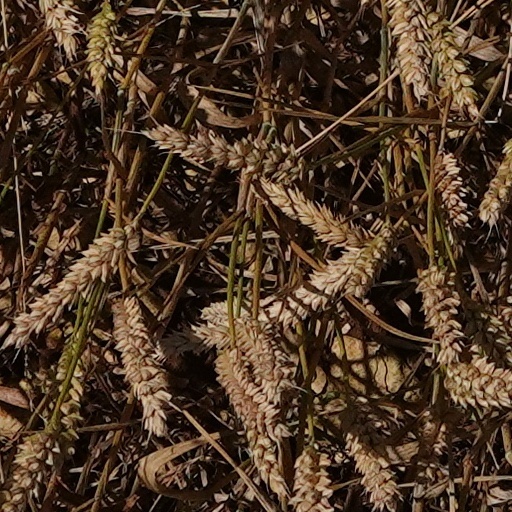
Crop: wheat